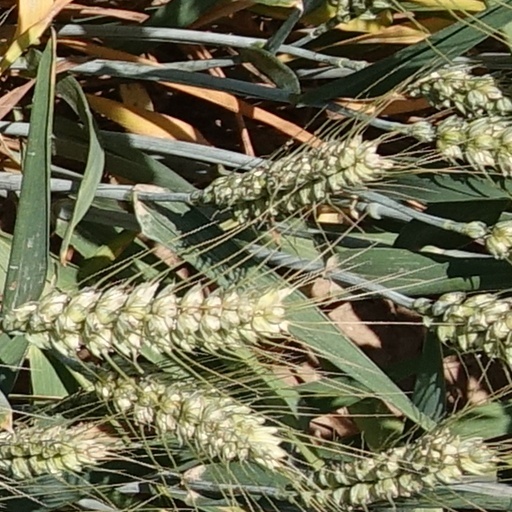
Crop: wheat